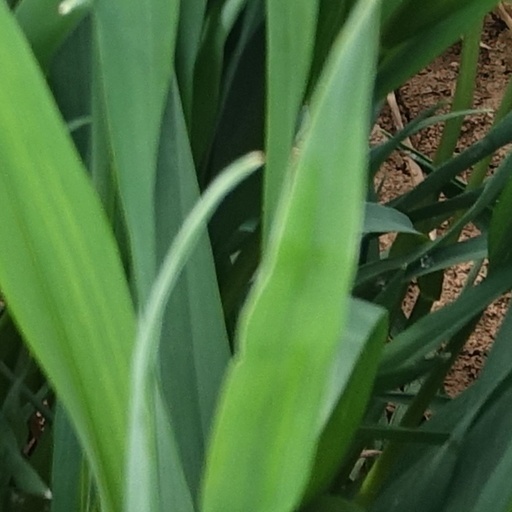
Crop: wheat